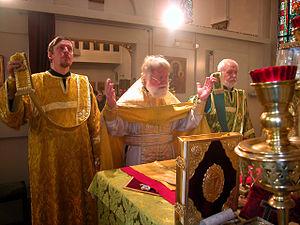
L'Entrée est, dans les Églises d'Orient — Églises orthodoxes et Églises catholiques de rite byzantin — une procession au cours de laquelle le clergé pénètre dans le sanctuaire par les Saintes Portes. L'origine de cette coutume remonte à l'Église primitive, alors que les livres saints et la vaisselle sacrée étaient conservés dans des lieux aménagés pour leur sécurité et qu'une procession devait apporter ces objets lorsque nécessaire. Au cours des temps, la procession est devenue plus élaborée et est assortie aujourd'hui d'encens, de cierges et d'éventails liturgiques. Dans le rite orthodoxe, les anges sont supposés entrer avec le clergé, comme en témoignent les diverses prières qui accompagnent l'Entrée.
Le Cherubikon ou Hymne des Chérubins ou, en slavon d'église, Chant des Chérubins est le tropaire de la Grande Entrée de la Divine Liturgie, chanté dans les Églises d'Orient – Églises orthodoxes et Églises catholiques de rite byzantin.